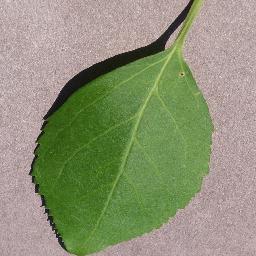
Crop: cherry
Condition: (including_sour)_healthy